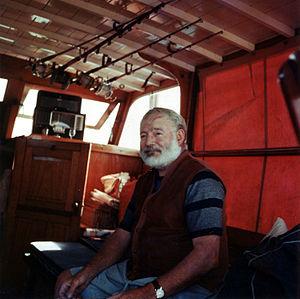
Mort dans l'après-midi est l'un des nombreux cocktails inventés par l'écrivain américain Ernest Hemingway pendant la période de sa vie passée à La Havane à Cuba dans les Caraïbes, entre 1928 et 1960. C'est un cocktail à base d'absinthe et de champagne.
La Floride est un État américain situé dans le sud-est des États-Unis, sur la côte dite du Golfe. Elle est bordée à l’ouest par le golfe du Mexique, au nord par l'Alabama et la Géorgie et à l’est par l’océan Atlantique. Avec plus de 21 millions d'habitants en 2019, il s'agit du troisième État le plus peuplé du pays. Avec une superficie de 170 451 km², la Floride se classe au 22ᵉ rang des États américains. Sa capitale politique est Tallahassee, mais l'agglomération la plus peuplée est Miami, qui compte plus de 6,1 millions d'habitants.
Cet article traite des différentes formes d'arts dans l'État américain de Floride.
La Pilar est un yacht à moteur, lancé en 1934, ayant appartenu à Ernest Hemingway.
Ernest Miller Hemingway [ˈɝnɪst ˈmɪlɚ ˈhɛmɪŋˌweɪ], né le 21 juillet 1899 à Oak Park dans l'Illinois aux États-Unis et mort le 2 juillet 1961 à Ketchum, est un écrivain, journaliste et correspondant de guerre américain.